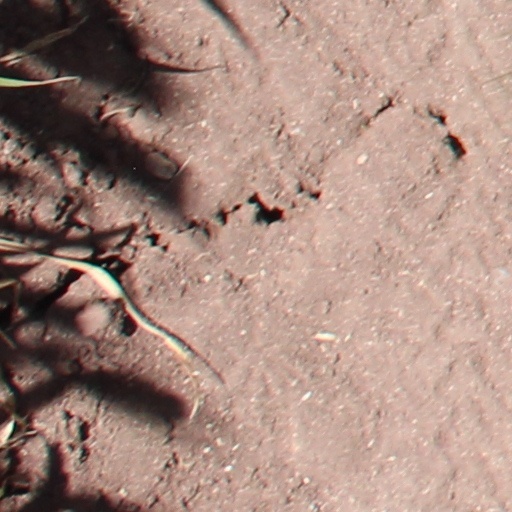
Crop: wheat